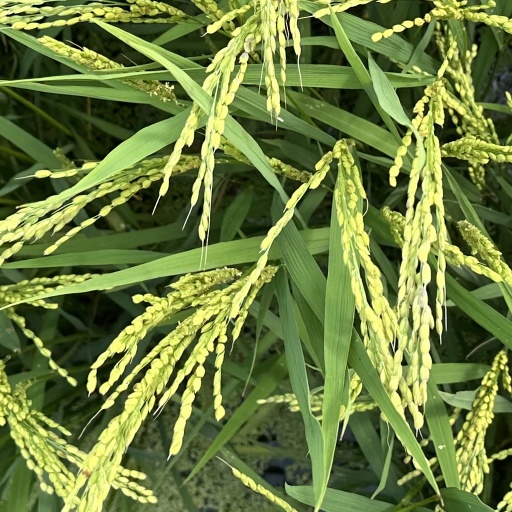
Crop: rice